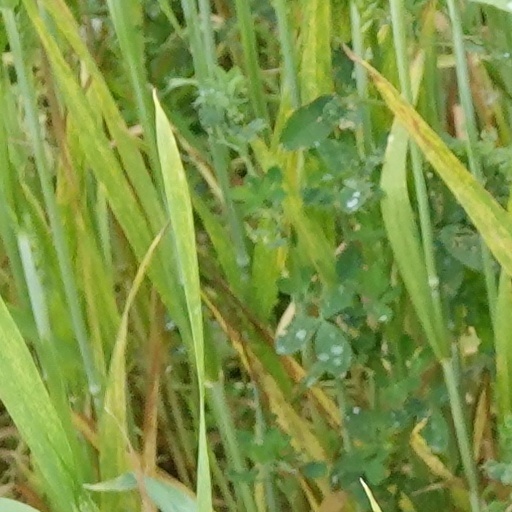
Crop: wheat